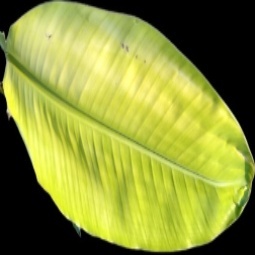
Label: Zinc